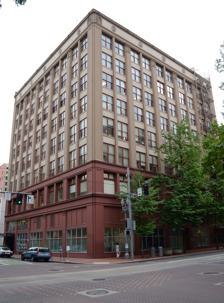
Building: J. K. Gill Company Building
Country: United States of America
Year built: 1923
Historic building in Portland, Oregon, U.S. United States historic place J. K. Gill Company Building U.S. National Register of Historic Places The building's exterior in 2015 Show map of Portland, Oregon Show map of Oregon Show map of the United States Location 408 SW 5th Avenue Portland, Oregon Coordinates 45°31′14″N 122°40′35″W / 45.520504°N 122.676282°W / 45.520504; -122.676282 Built 1922 Architect Sutton & Whitney Architectural style Commercial (Chicago school) NRHP reference No. 100006186 Added to NRHP February 23, 2021 The J. K. Gill Company Building is an historic building located at 5th and Stark in downtown Portland, Oregon . History It was originally constructed in 1922 to serve as the headquarters and flagship store for the J. K. Gill Company , a office supply and bookstore chain in the Pacific Northwest . The eight-story building was designed by the architectural firm Sutton & Whitney . The structure once served as the J. K. Gill Company 's flagship store. It was added to the National Register of Historic Places in February 2021. In July 2024, Menashe Properties purchased the 90,000-square-foot building for $3.25 million after it had undergone renovations but struggled to attract tenants. See also National Register of Historic Places listings in South and Southwest Portland, Oregon References